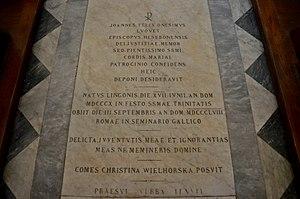
Stèle funéraire de Monseigneur Jean-Félix-Onésime Luquet des Missions Etrangères de Paris au Séminaire pontifical français de Rome
Jean-Félix-Onésime Luquet, né à Langres en 1810 et mort à Rome en 1858, est un architecte et prélat catholique français, membre des Missions étrangères de Paris. Il est évêque in partibus d'Hésebon à partir de 1845, puis vicaire apostolique de Pondichéry de 1845 à 1851.